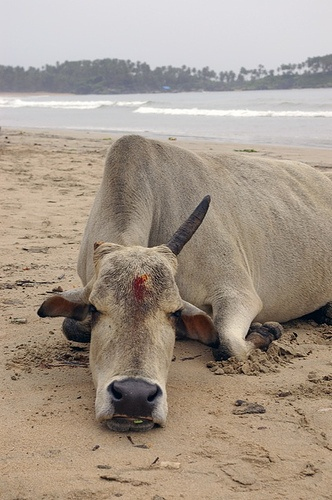
A large goat laying on top of a sandy beach.
A large cow with one horn and a red spot on it's head lays in the sand near water.
This appears to be a severely injured or even dead steer on the beach.
A cow laying down on the sand of the beach.
A cow laying on a beach with a blue stain on his forhead.